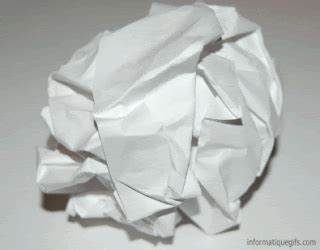
Waste category: paper